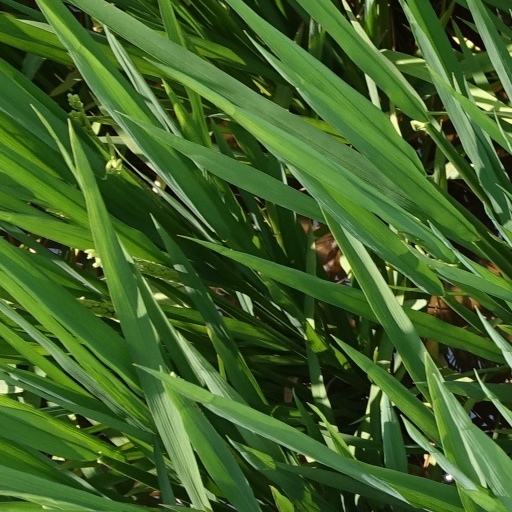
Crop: rice